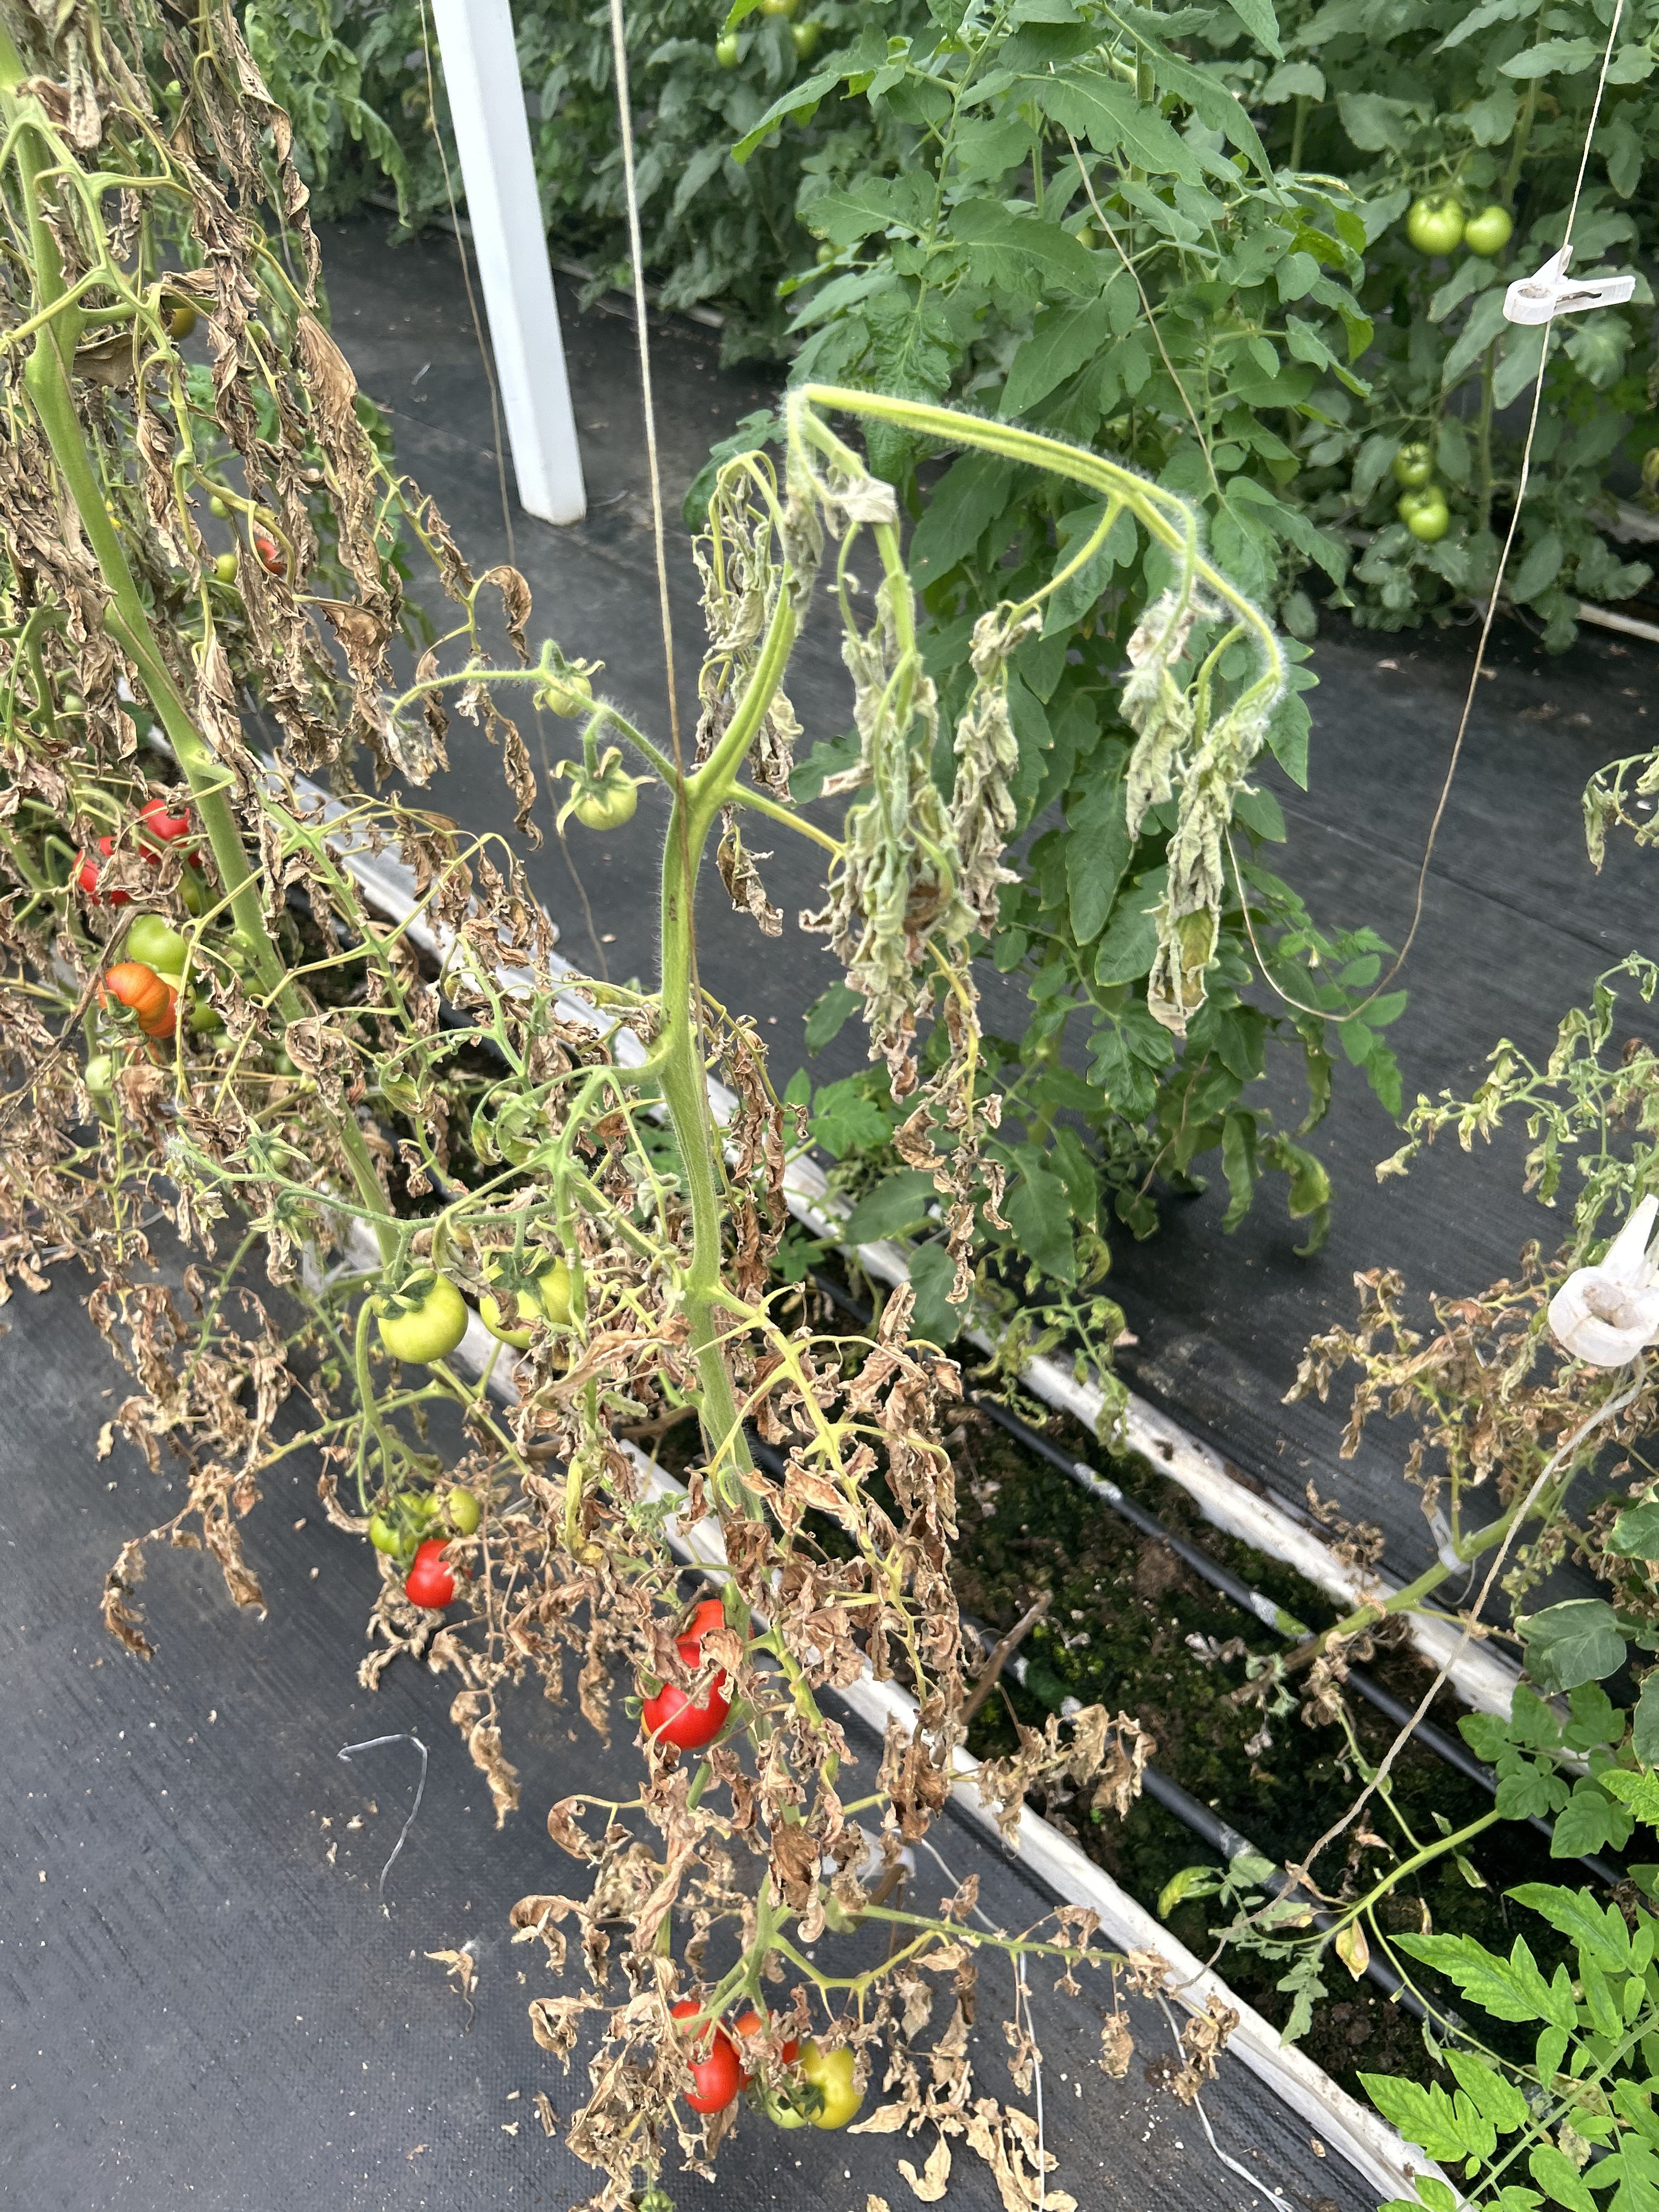
Disease: Wilt